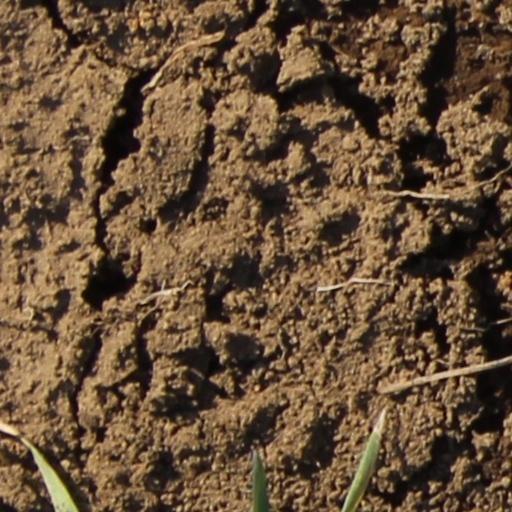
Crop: wheat